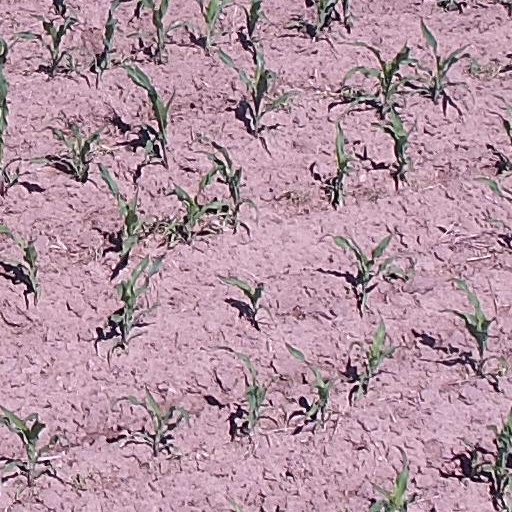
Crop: maize; corn